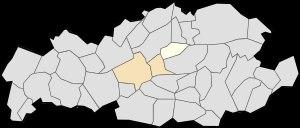
Annay, parfois appelée Annay-sous-Lens, est une commune française située dans le département du Pas-de-Calais en région Hauts-de-France.